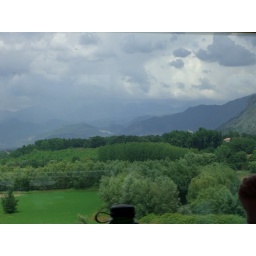
The train ride from Rome to Naples was Simply amazing. Check out the mountains in the background